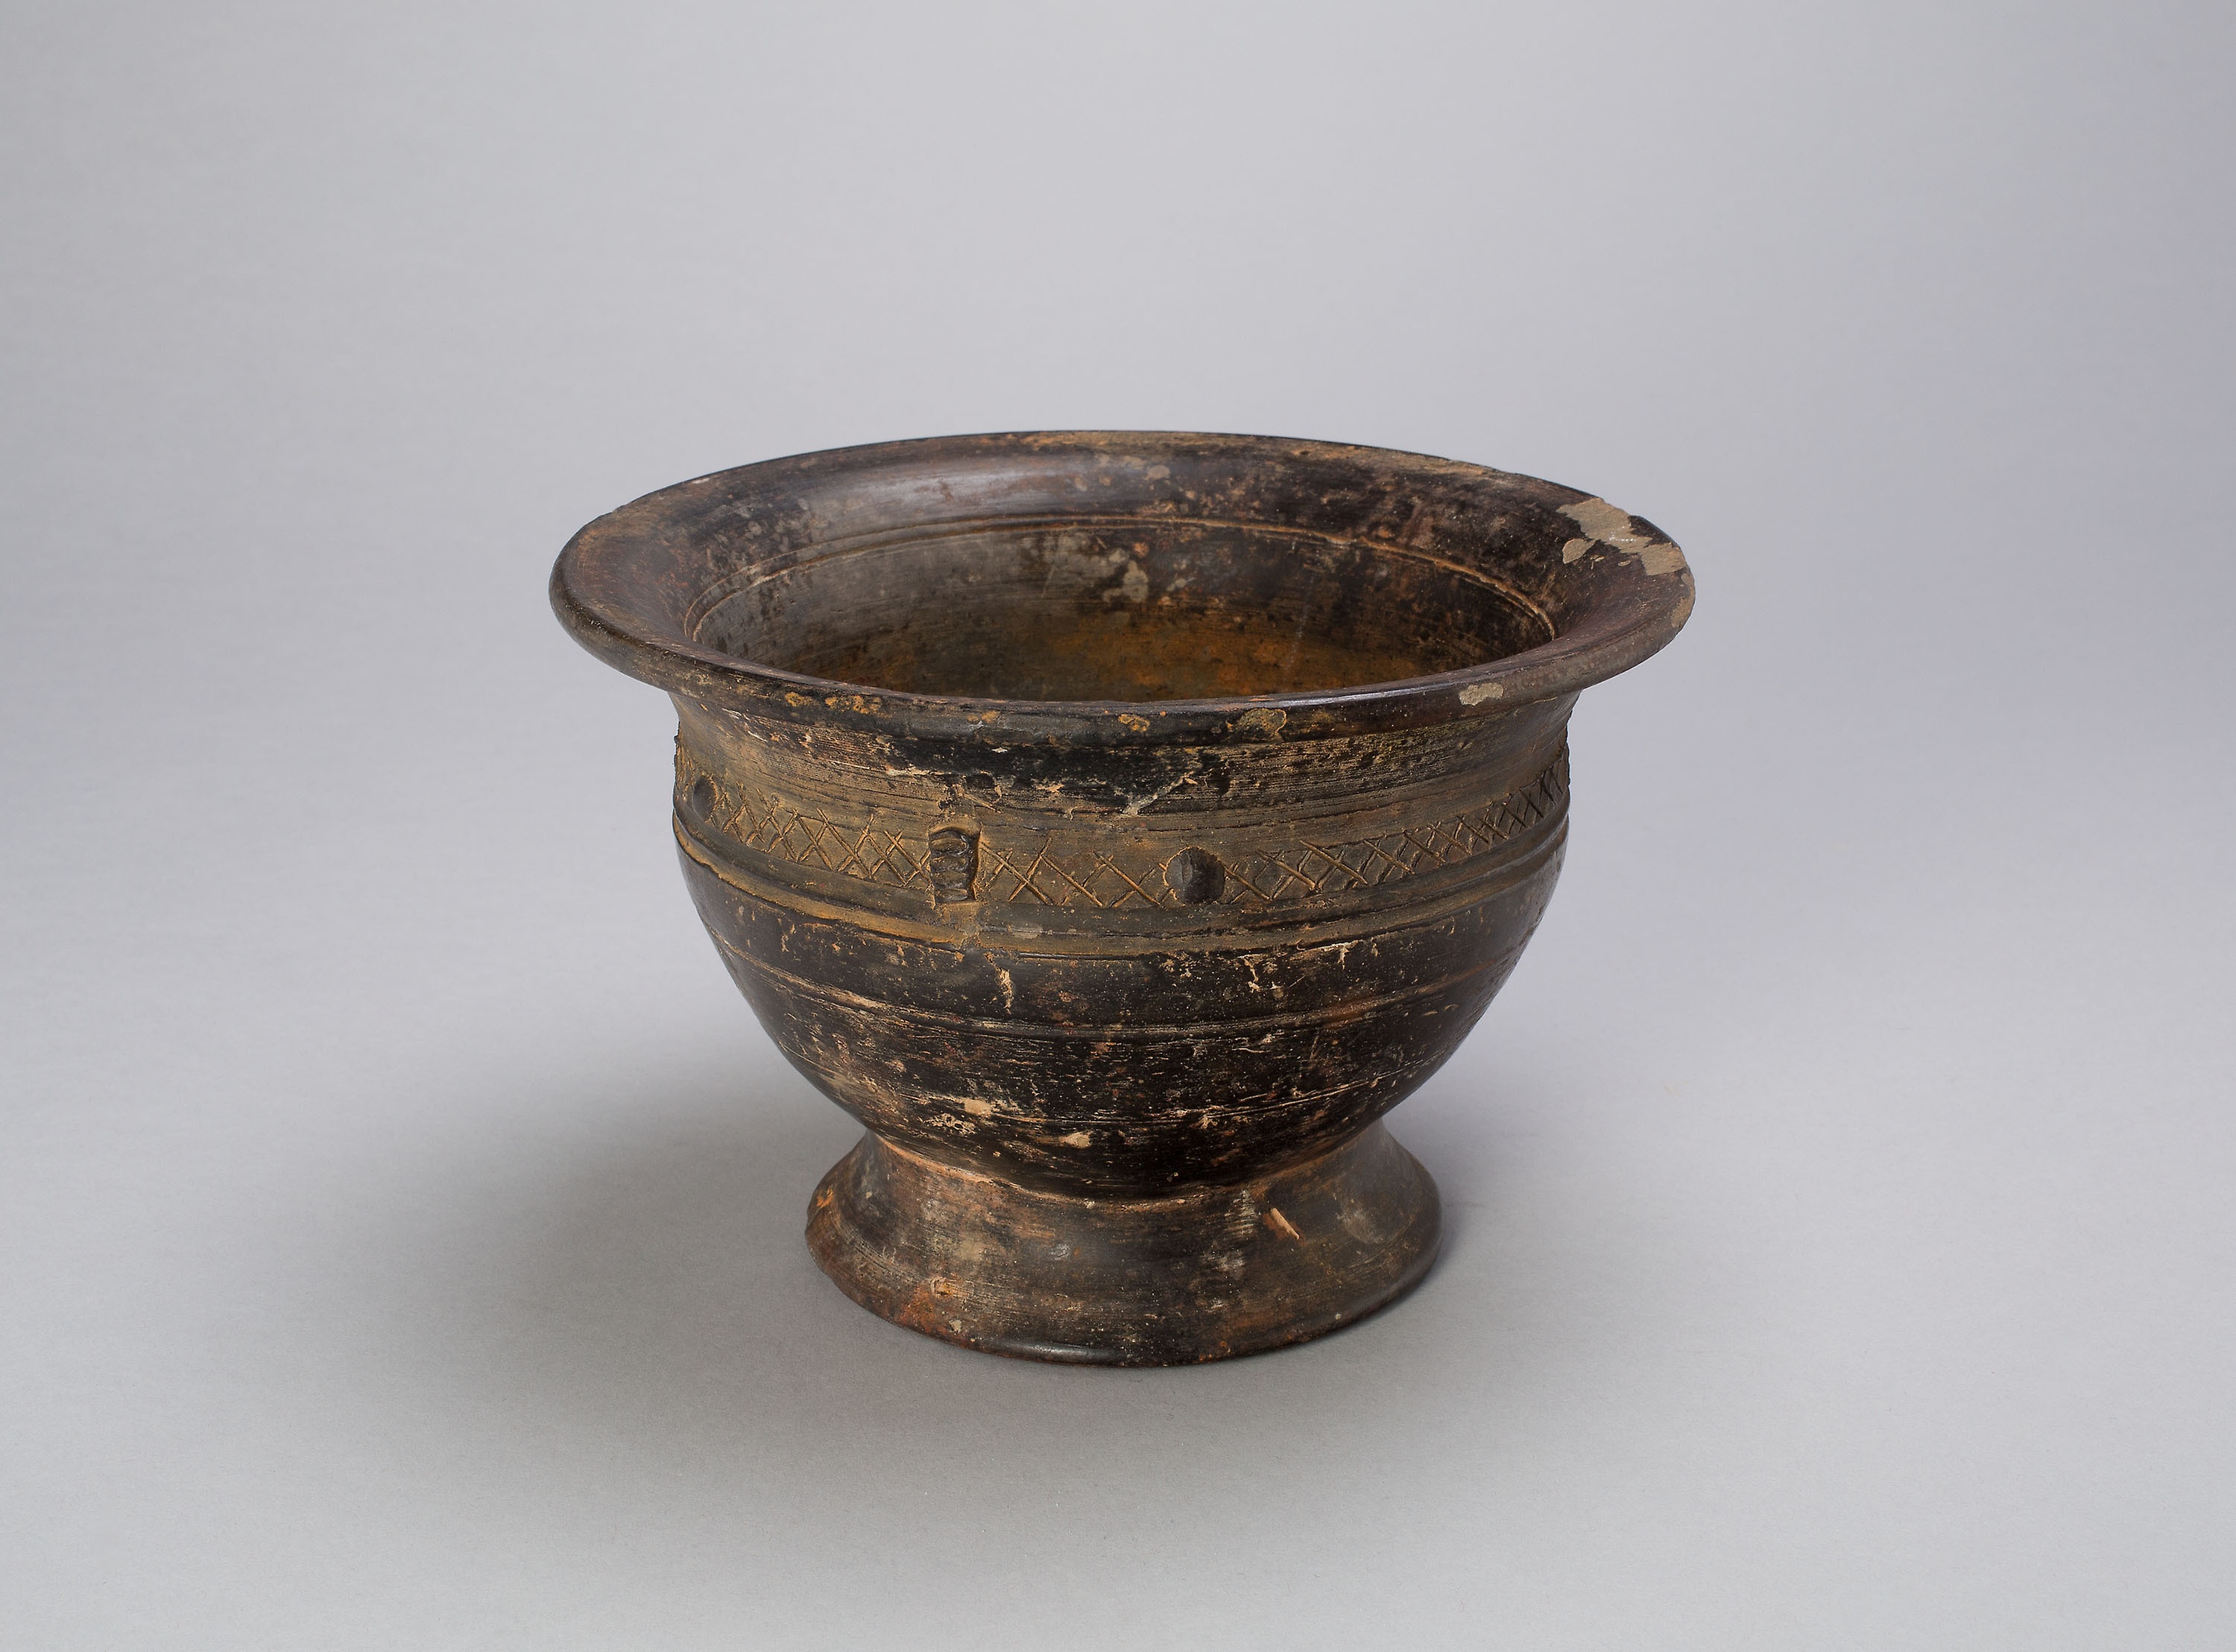
earthenware, bowl, punch bowl, tableware, artifact, ceramic, serveware, flowerpot, antique, metal